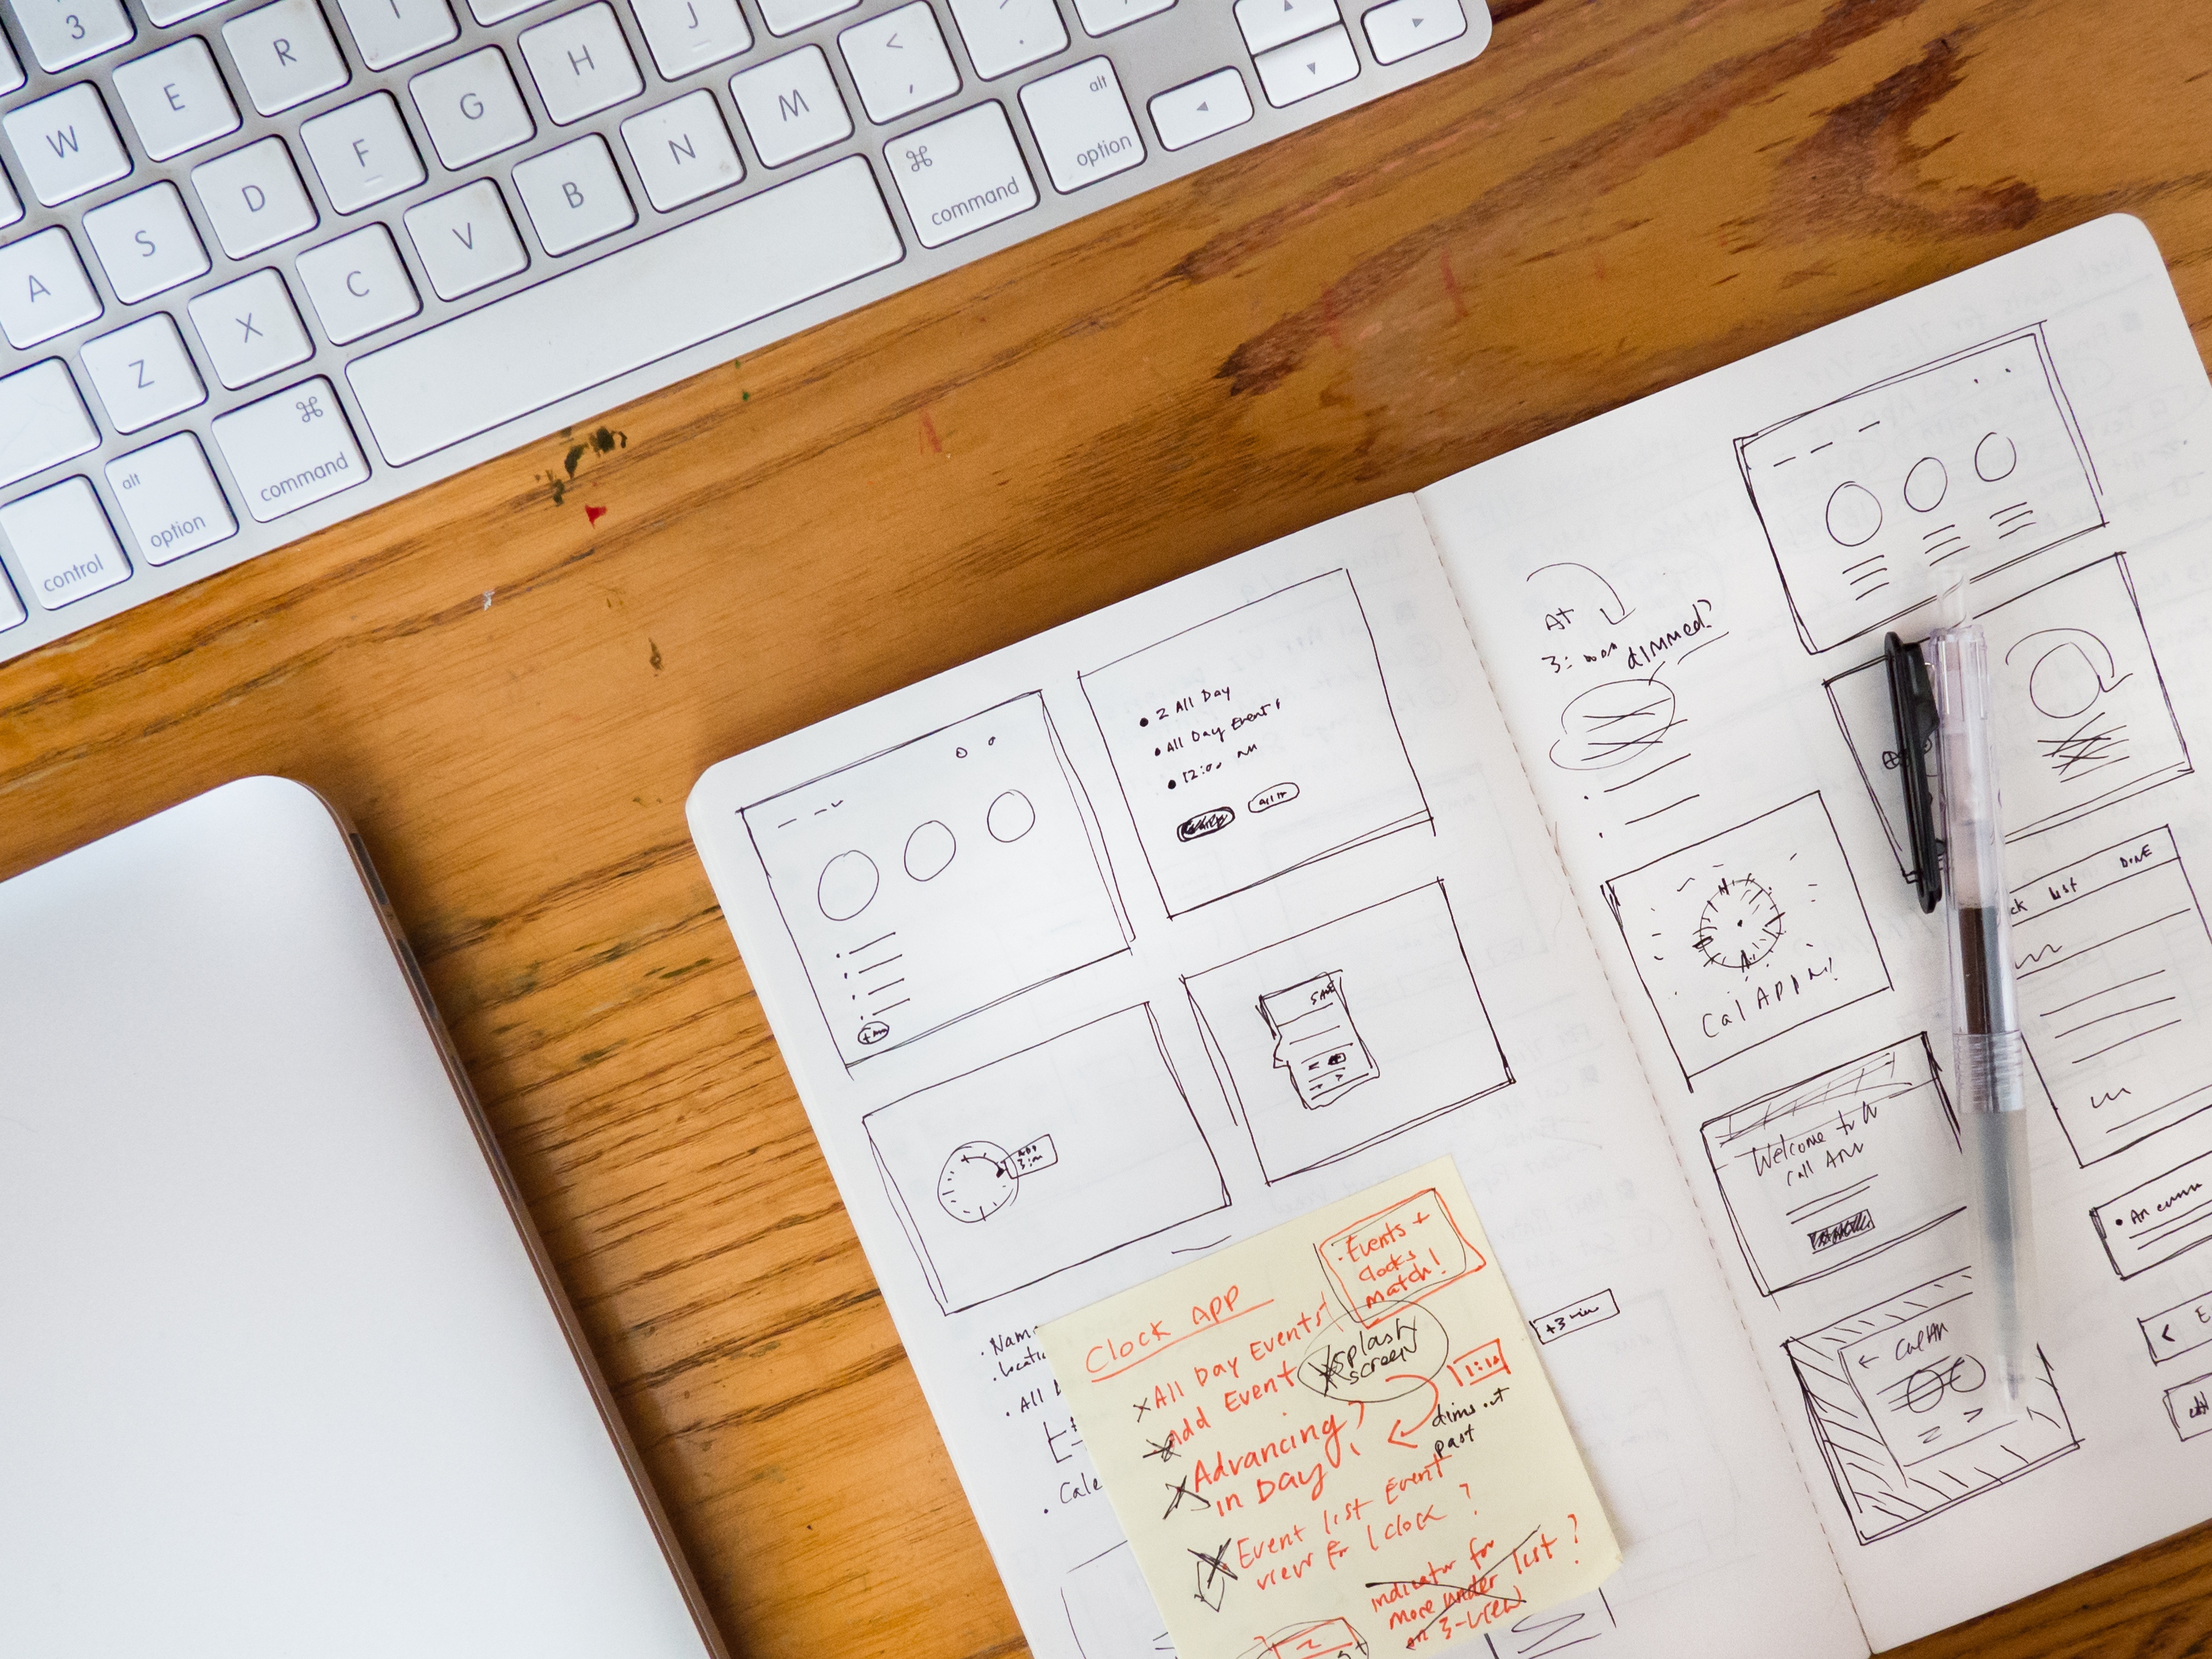
text, font, wood, toy, design, paper, pattern, document, crossword, puzzle, paper product, handwriting, parallel, wood stain, number, stationery